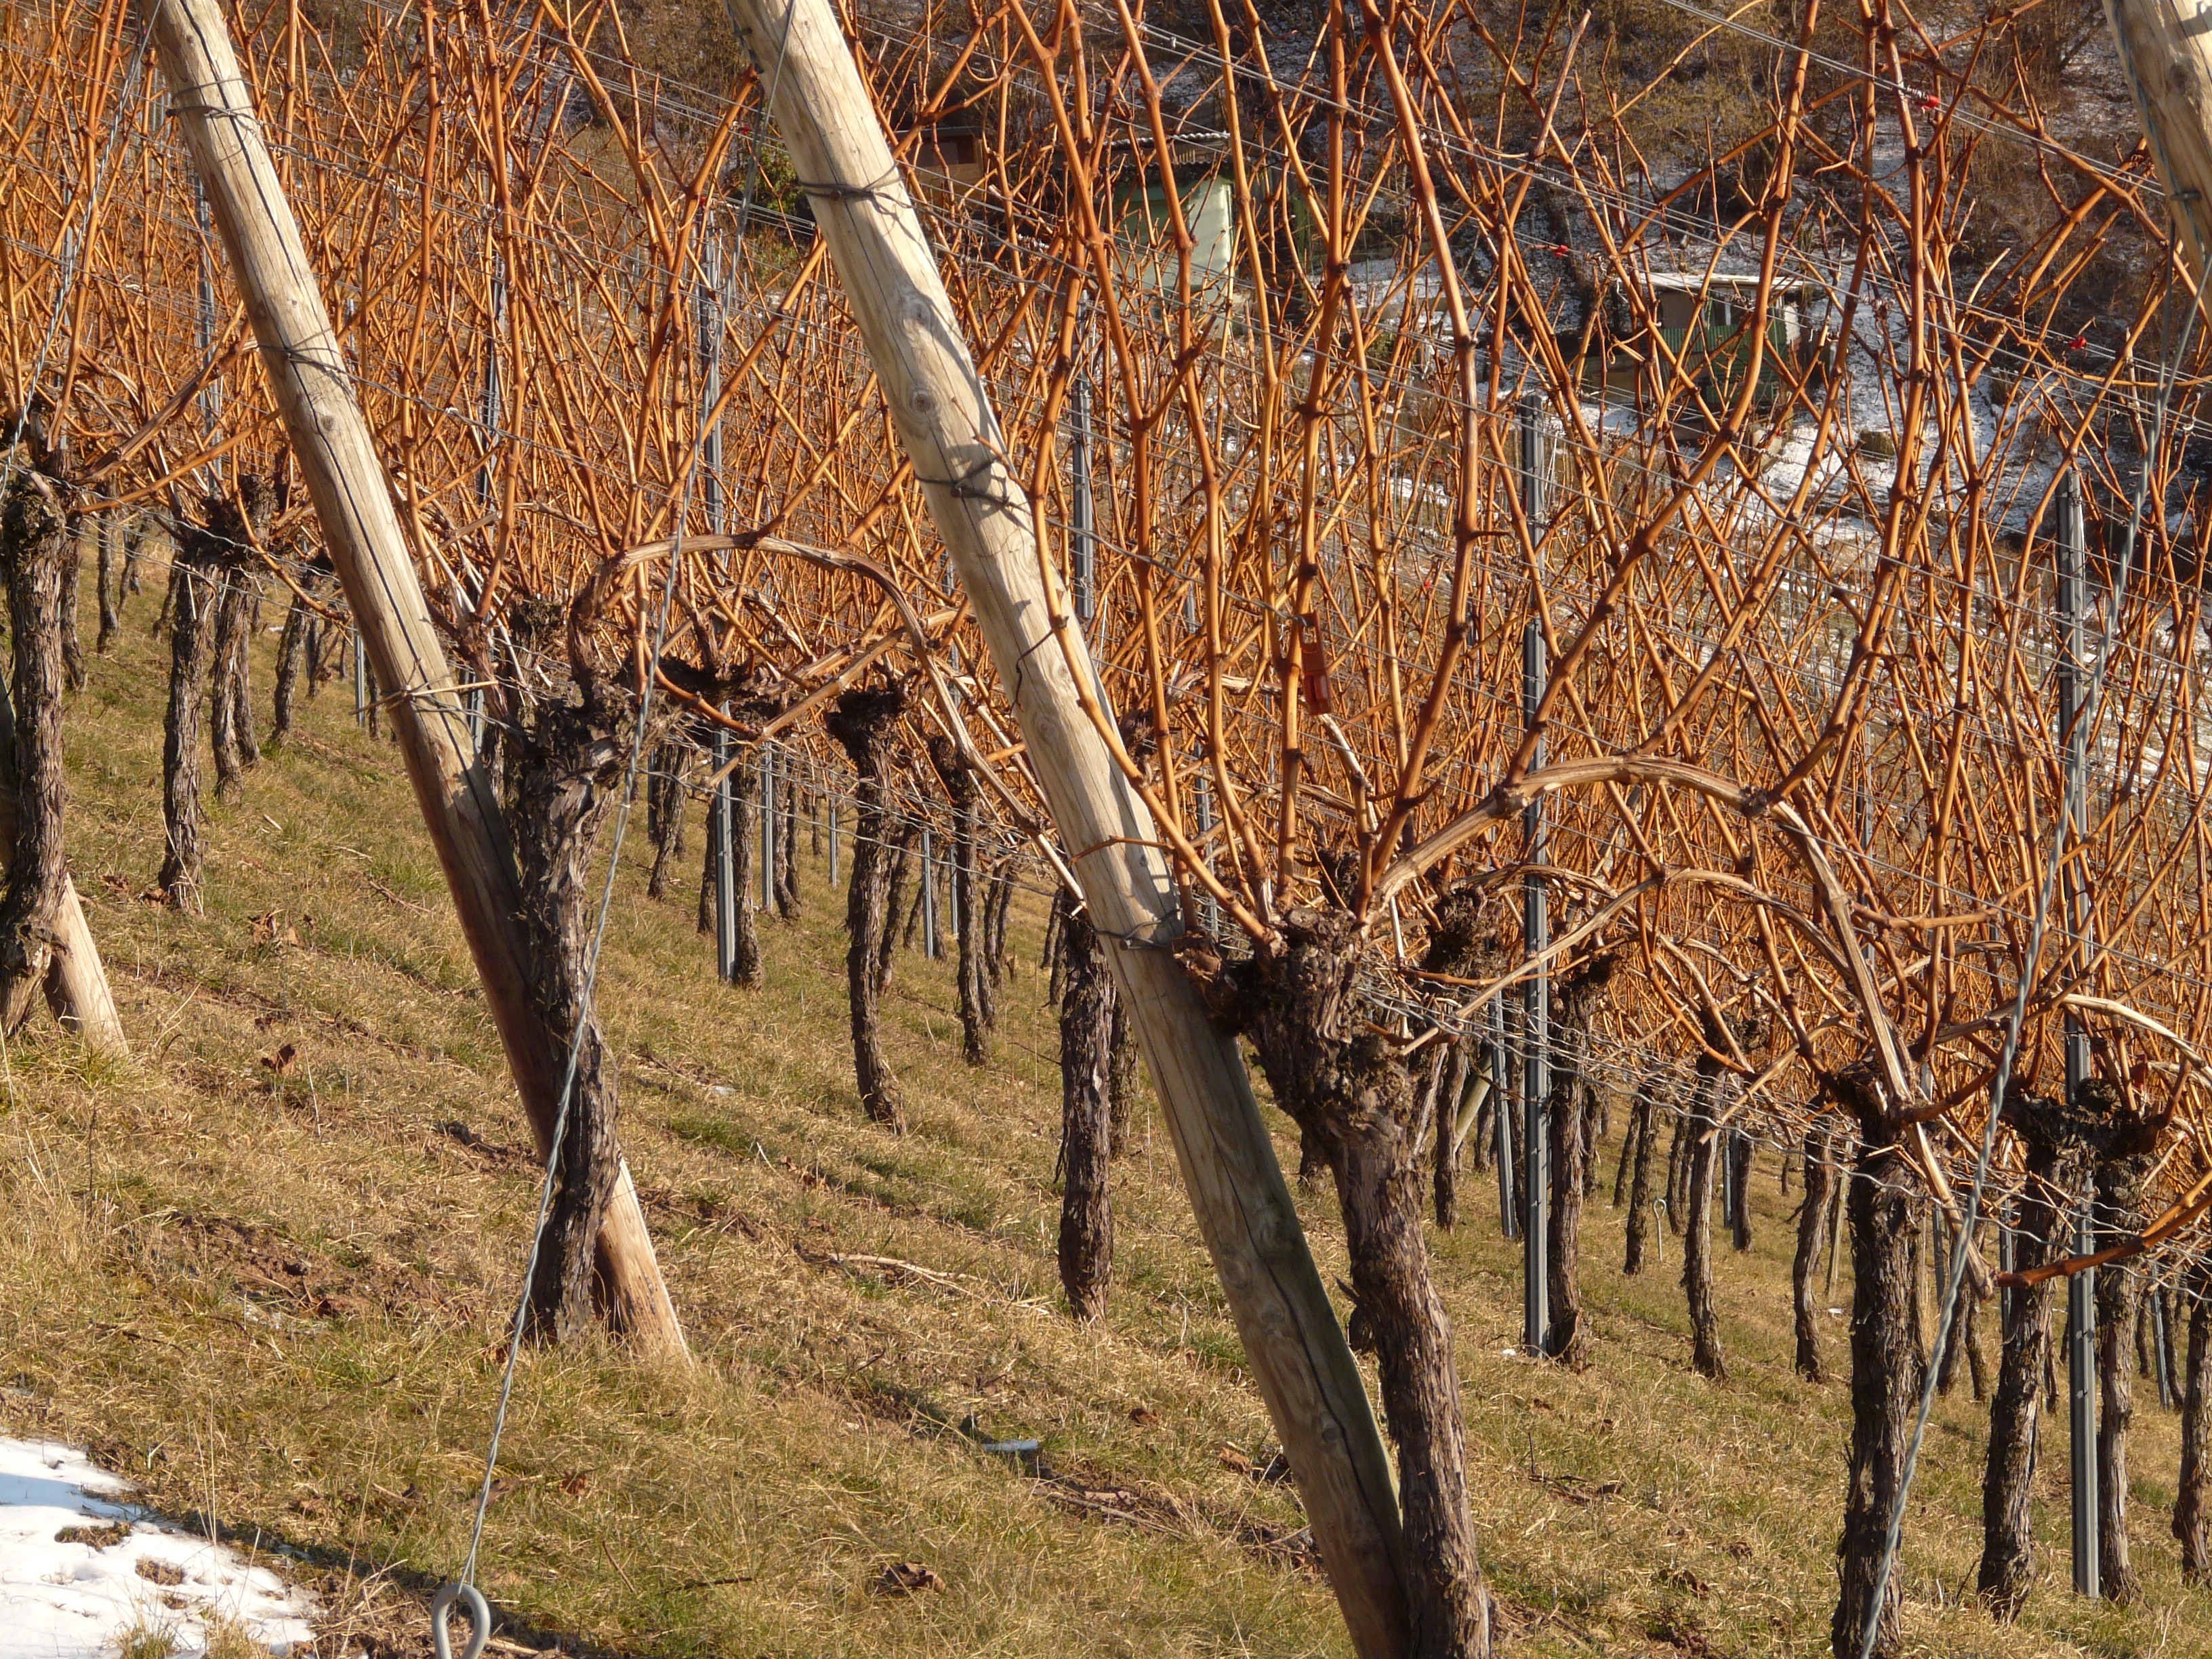
tree, forest, branch, plant, vine, vineyard, leaf, trunk, slope, crop, autumn, soil, agriculture, vines, woodland, winegrowing, flowering plant, grass family, woody plant, land plant